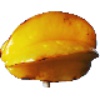
Label: Carambula 1